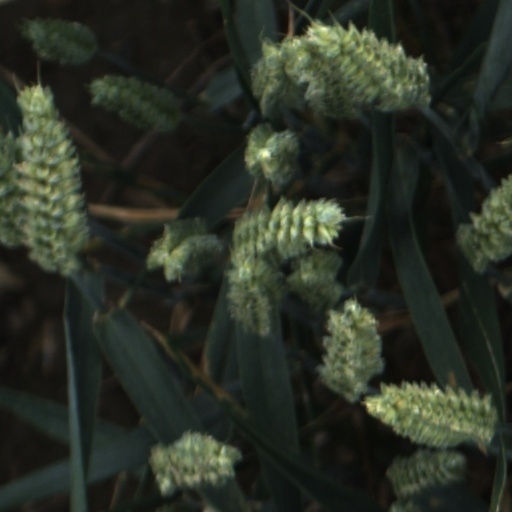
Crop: wheat